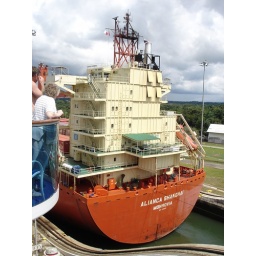
The ship next to us. That appears to be the crew's lounge under the green overhang...